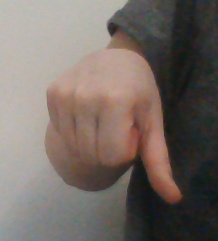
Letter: waw